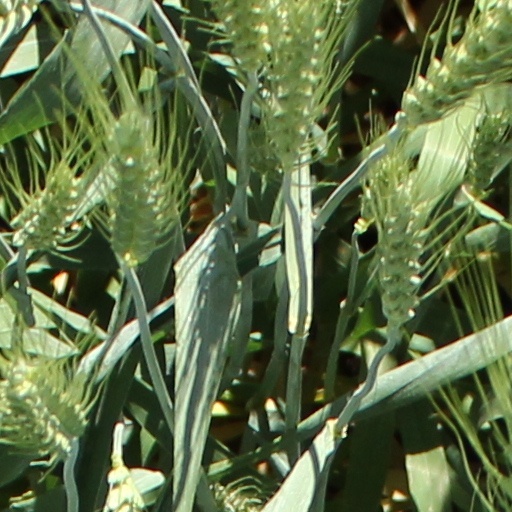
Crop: wheat